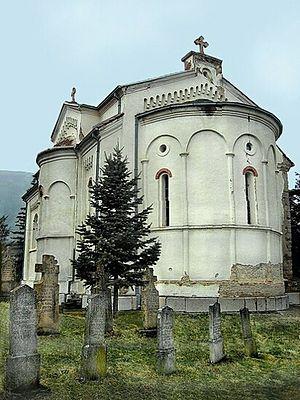
Divljana est un village de Serbie situé dans la municipalité de Bela Palanka, district de Pirot. Au recensement de 2011, il comptait 95 habitants.
Le monastère de Divljana est un monastère orthodoxe serbe situé à Divljana, dans le district de Pirot et dans la municipalité de Bela Palanka en Serbie. Il est inscrit sur la liste des monuments culturels protégés de la République de Serbie.